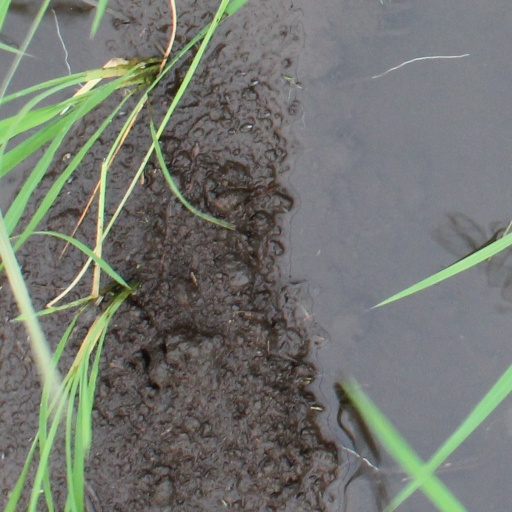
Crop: rice